Carl Schmitt

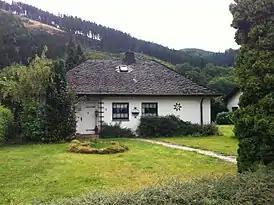
"San Casciano", home of Carl Schmitt in Plettenberg-Pasel from 1971 until 1985

In 1945, American forces captured Schmitt and, after spending more than a year in an internment camp, he returned to his hometown of Plettenberg and, later, to the residence of his housekeeper Anni Stand in Plettenberg-Pasel. He remained unrepentant for his role in the creation of the Nazi state and, by refusing every attempt at denazification, he was barred from academic jobs. Despite being isolated from the mainstream of the scholarly and political community, from the 1950s on, he continued his studies, especially of international law, and frequently received visitors, both colleagues and younger intellectuals, well into his old age. Among the visitors were Ernst Jünger, Jacob Taubes, and Alexandre Kojève.